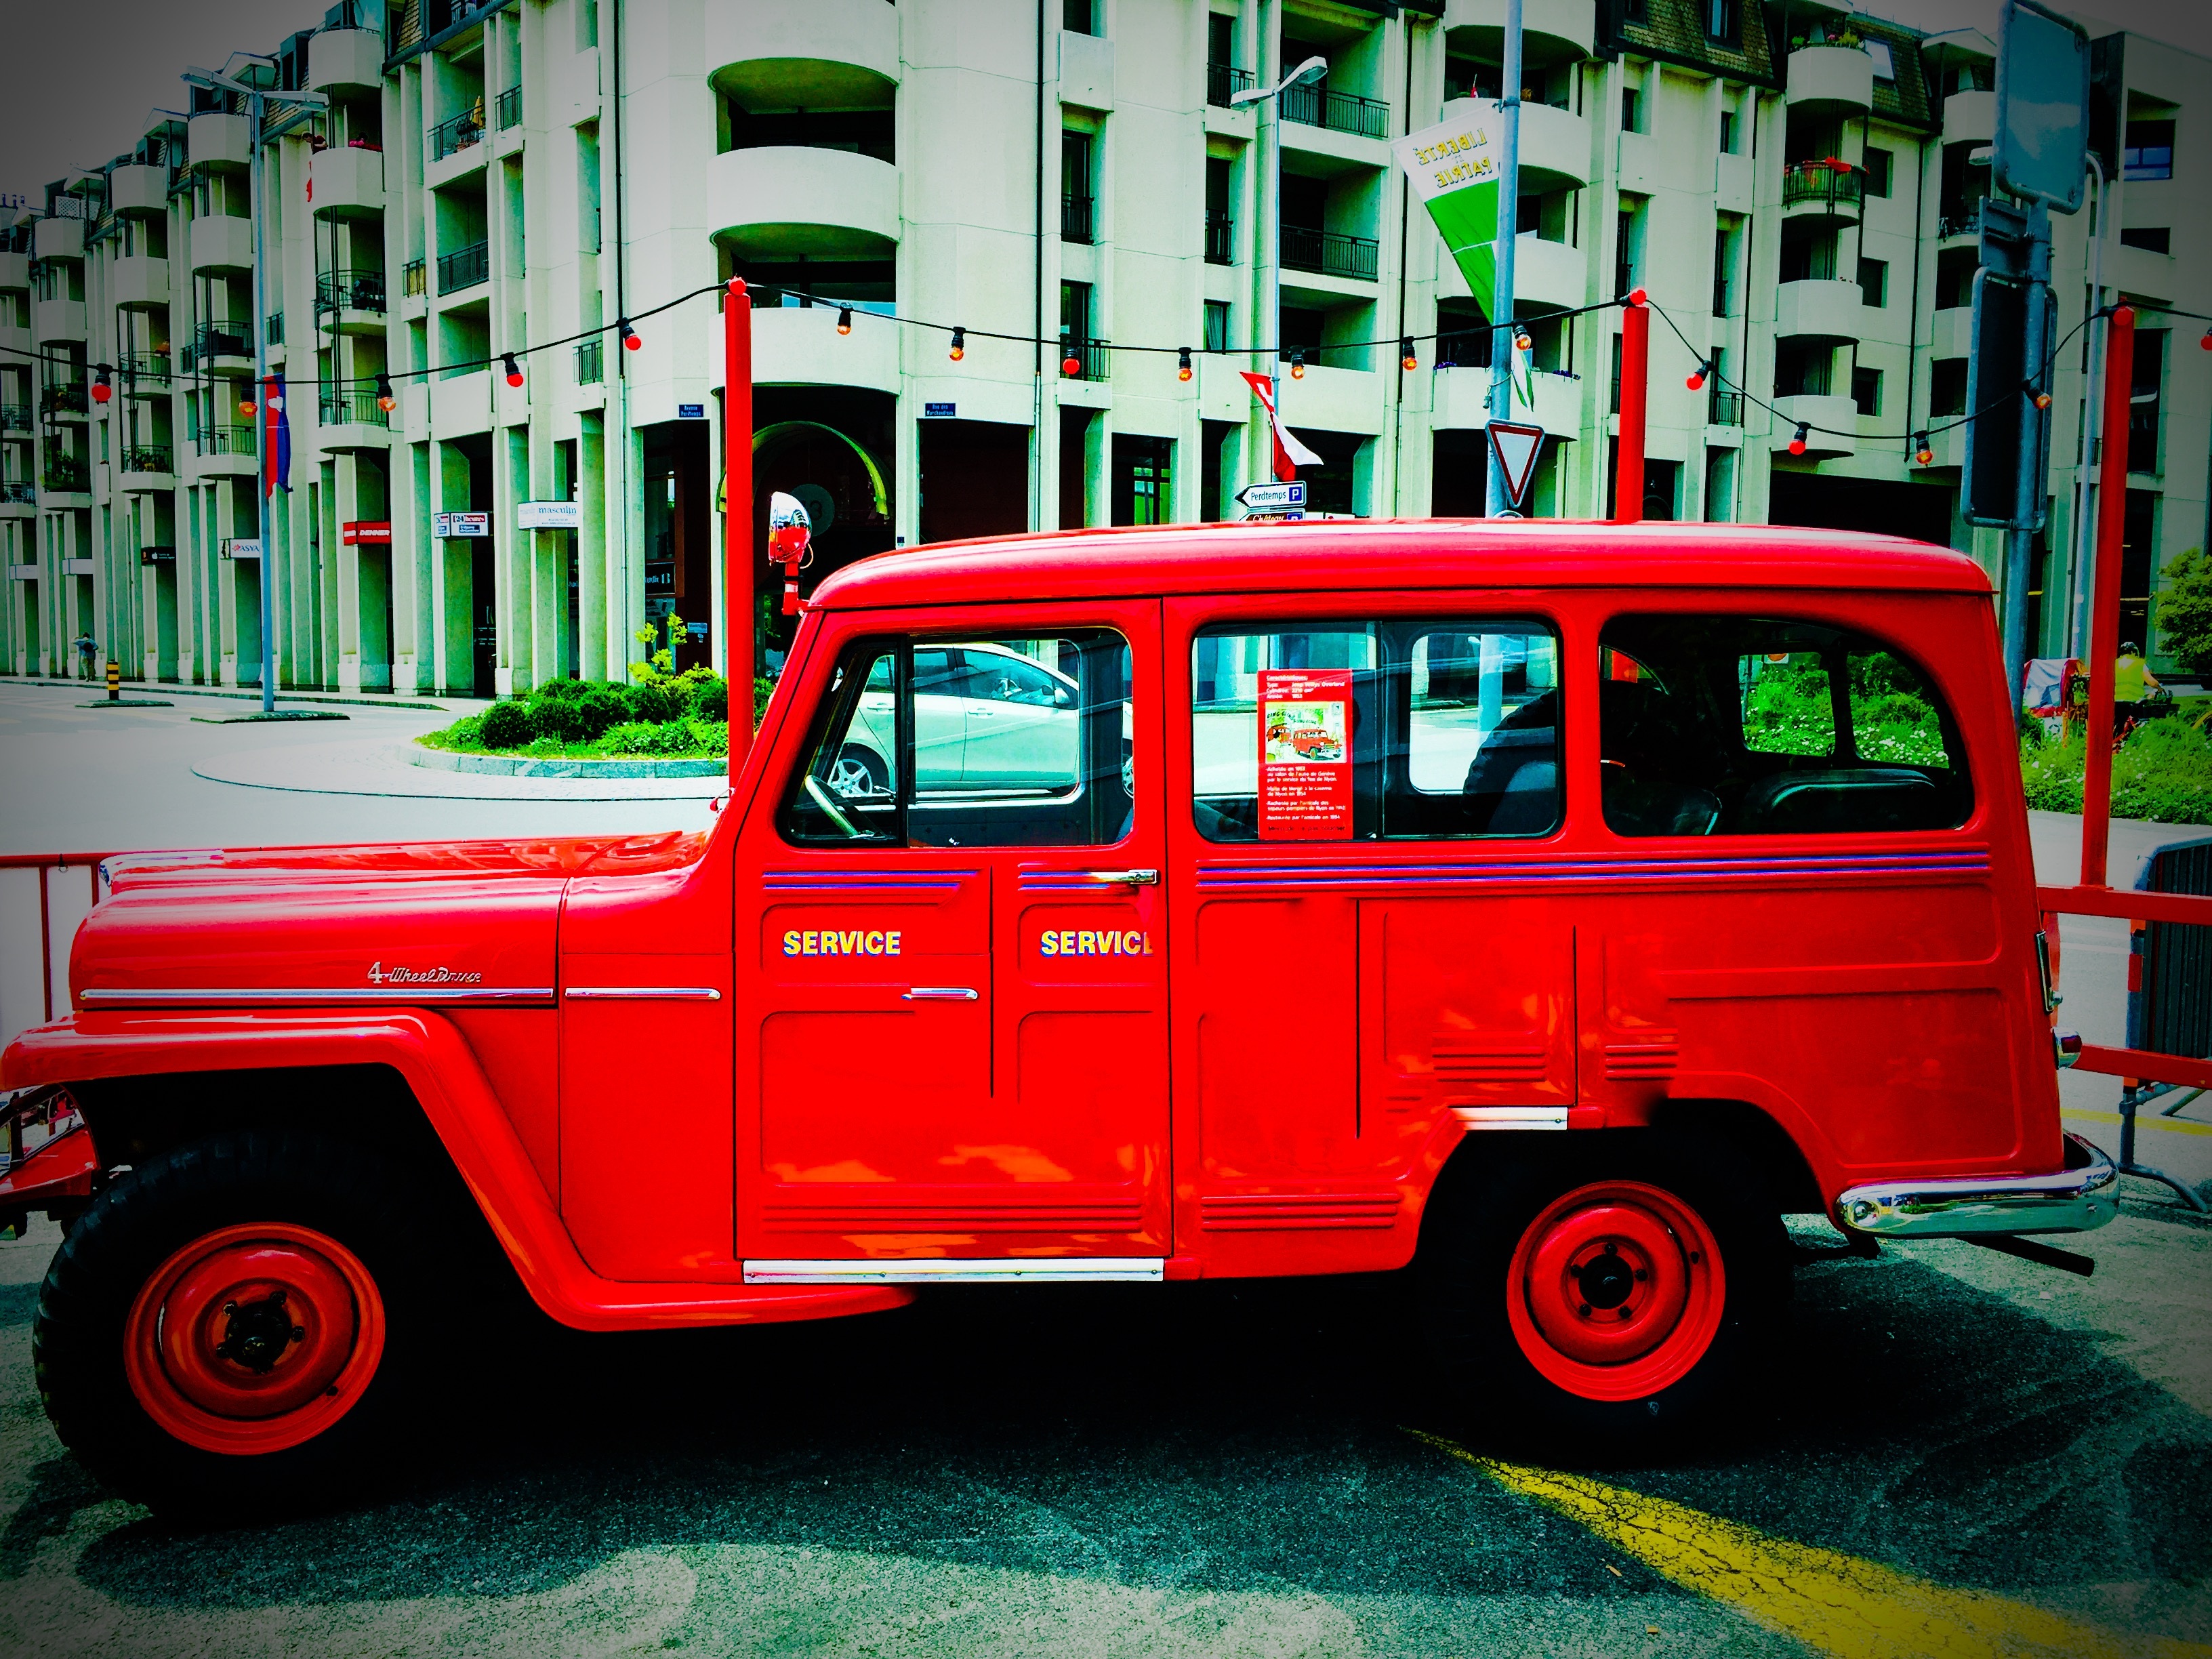
car, time, jeep, red, vehicle, fire truck, motor vehicle, vintage car, bumper, cars, history, classic, relief, emergency, firefighter, rescue, antique car, older vehicles, model car, rescuer, land vehicle, automobile make, automotive exterior